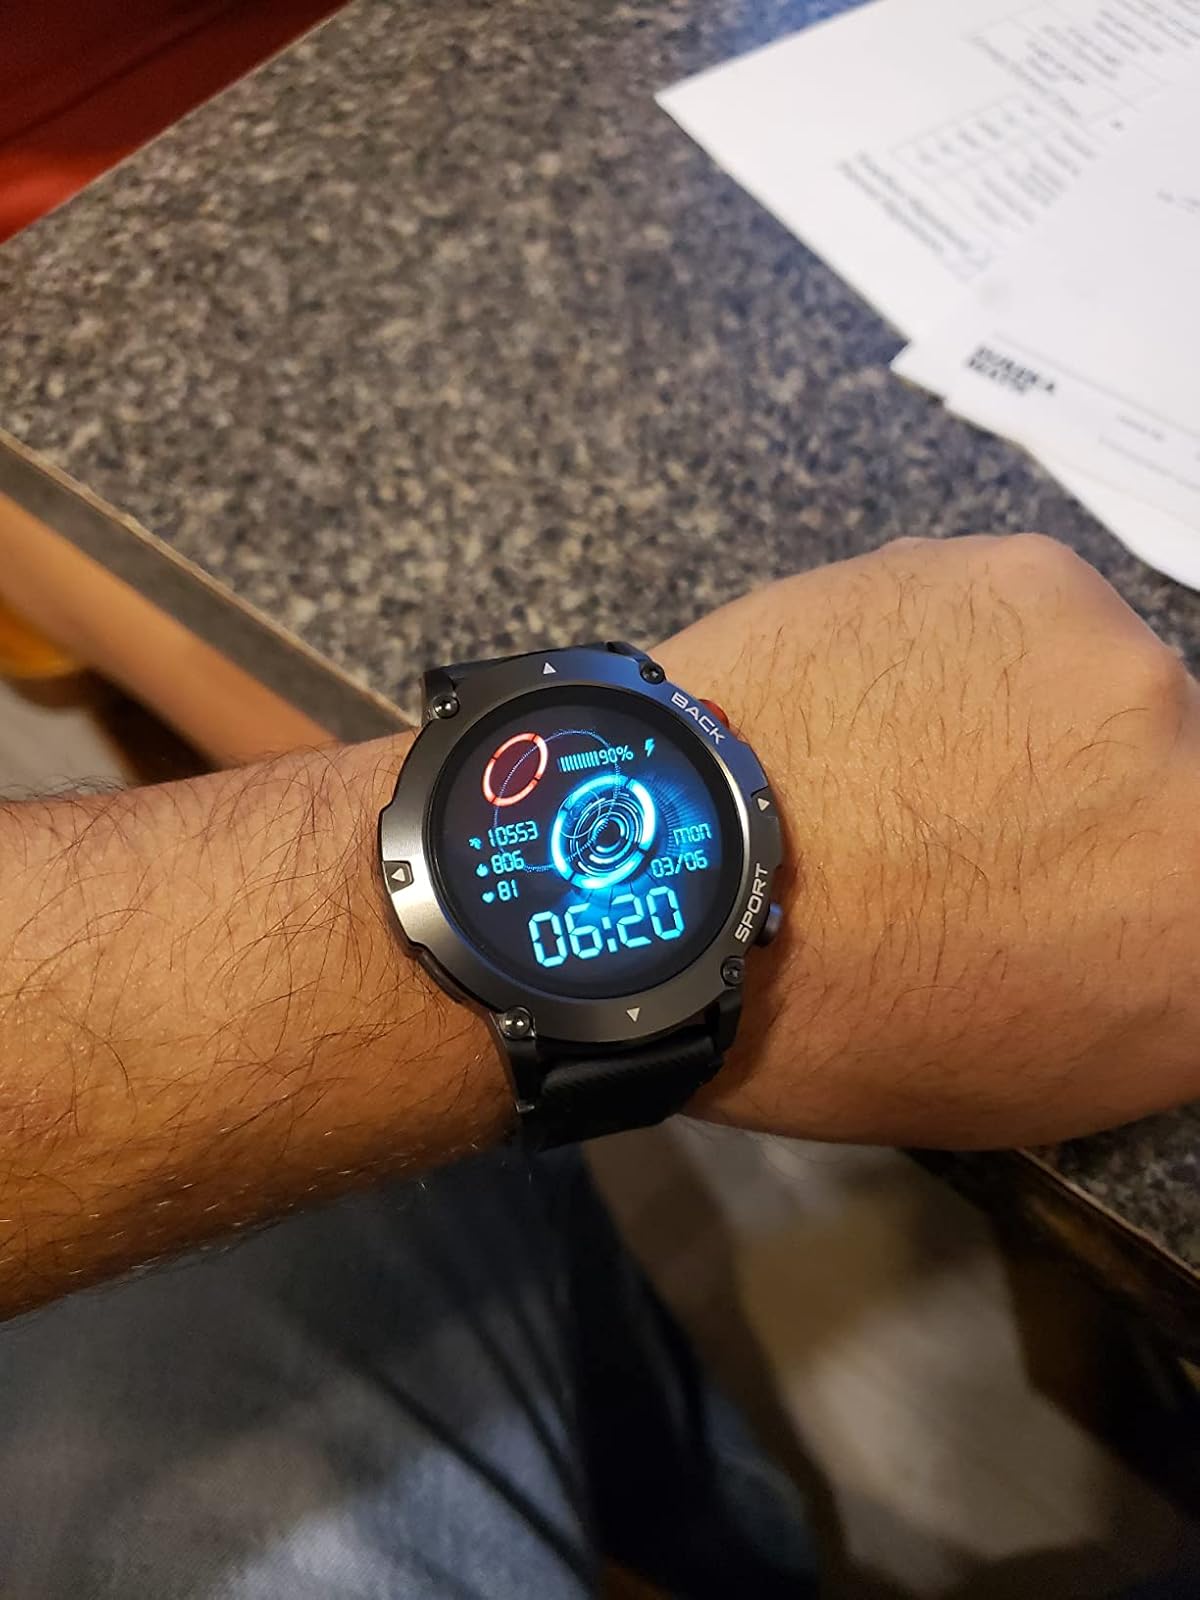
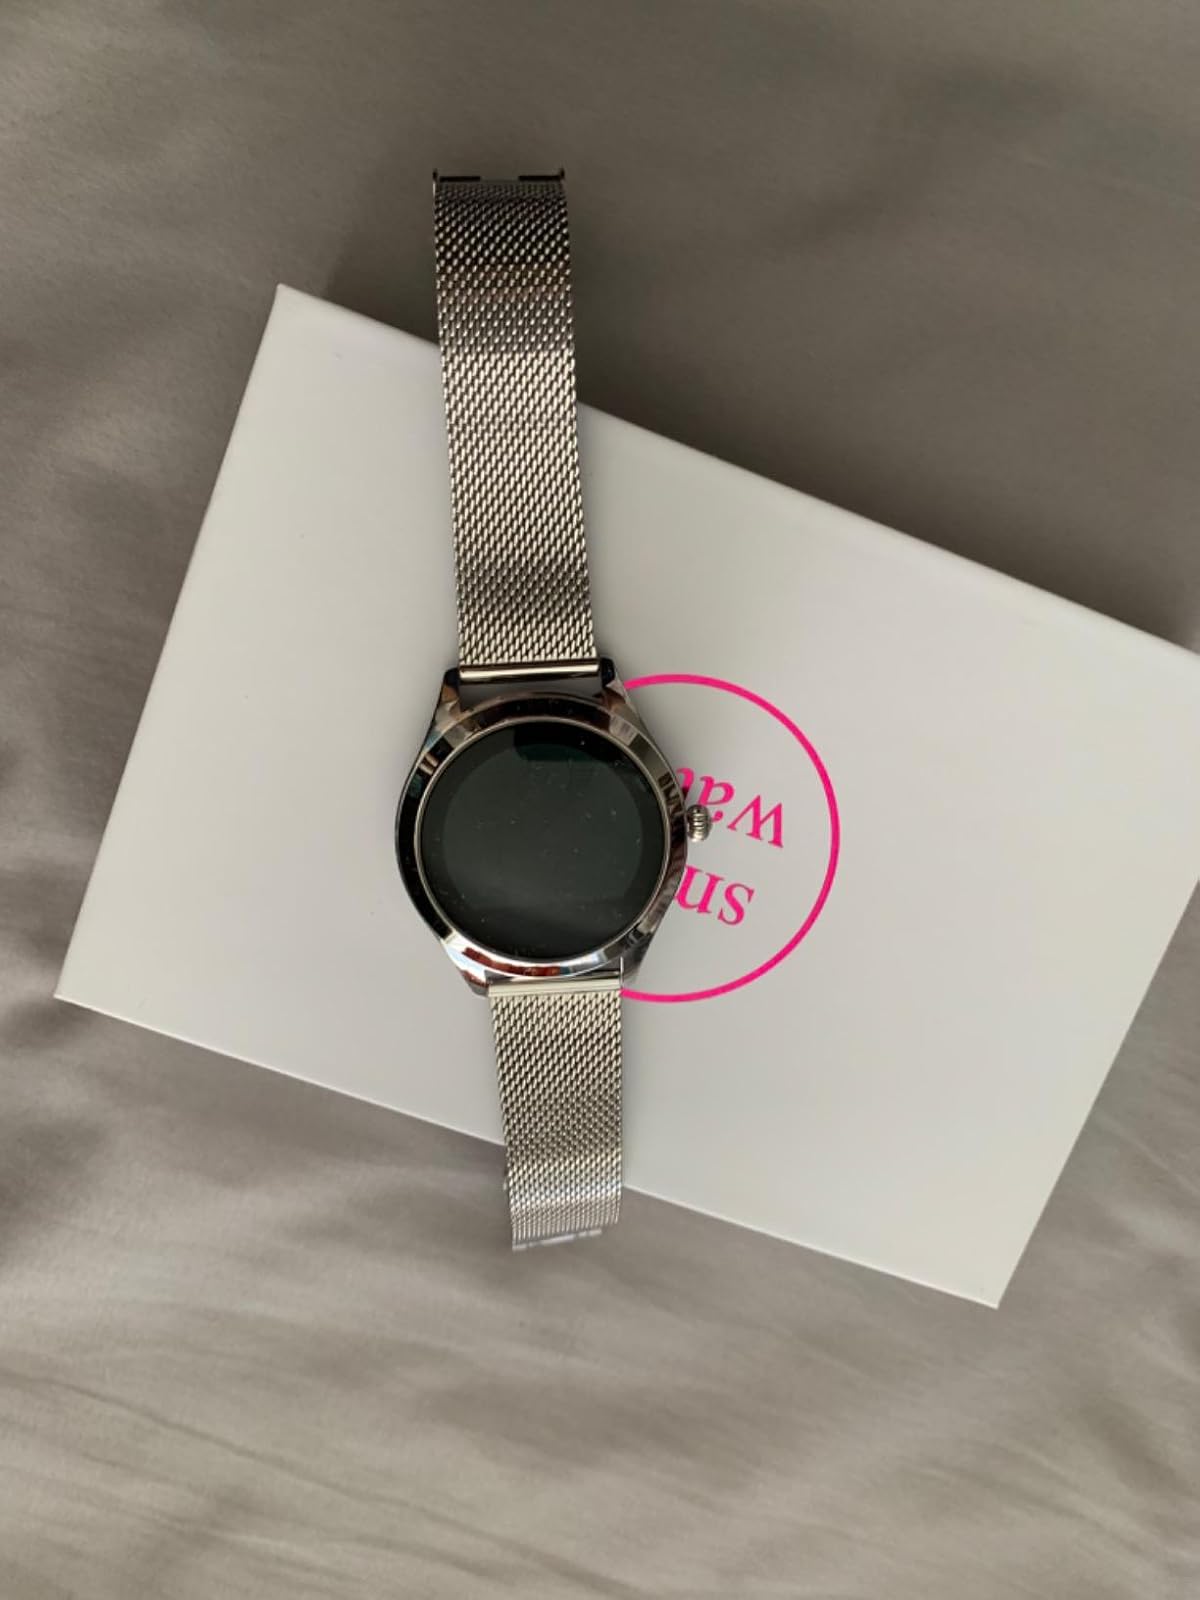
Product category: smartwatch
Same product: no